Caldas da Rainha

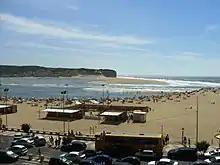
Beaches at Foz do Arelho: Lagoa de Óbidos and Atlantic Ocean

The civil parish of Foz do Arelho has a beach on the Atlantic Ocean, from the centre of town. The Lagoa de Óbidos, which straddles the border with the municipality of Óbidos, is a lagoon that empties into the Atlantic Ocean near Foz do Arelho. The ocean beach and the lagoon beach have each been awarded a Blue Flag by the Foundation for Environmental Education. The civil parish of Salir do Porto has a beach on River of Tornada which empties into the Bay of São Martinho off the Atlantic Ocean. The Reserva Natural Local do Paul de Tornada (Tornada Swamp Local Natural Reserve) is a protected wetland area.